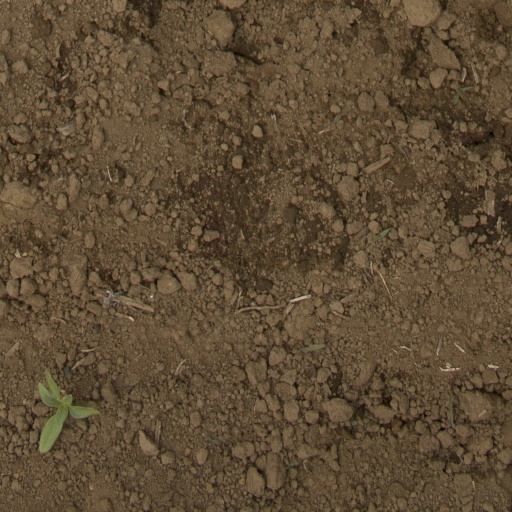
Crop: Jerusalem artichoke